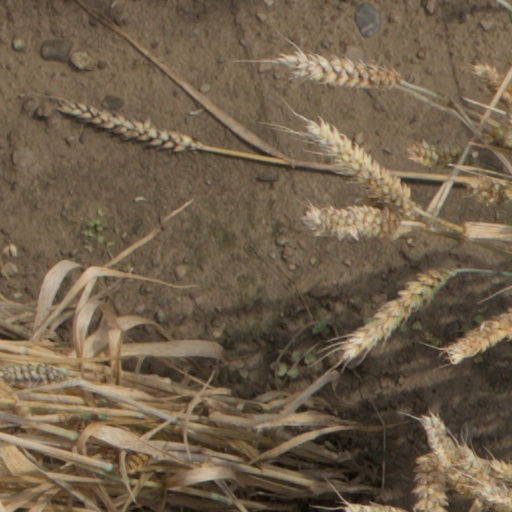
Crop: wheat